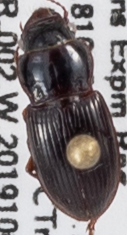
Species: Cratacanthus dubius
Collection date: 2019-10-09
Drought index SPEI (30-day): -0.776
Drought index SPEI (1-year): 0.48
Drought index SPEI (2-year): -0.524